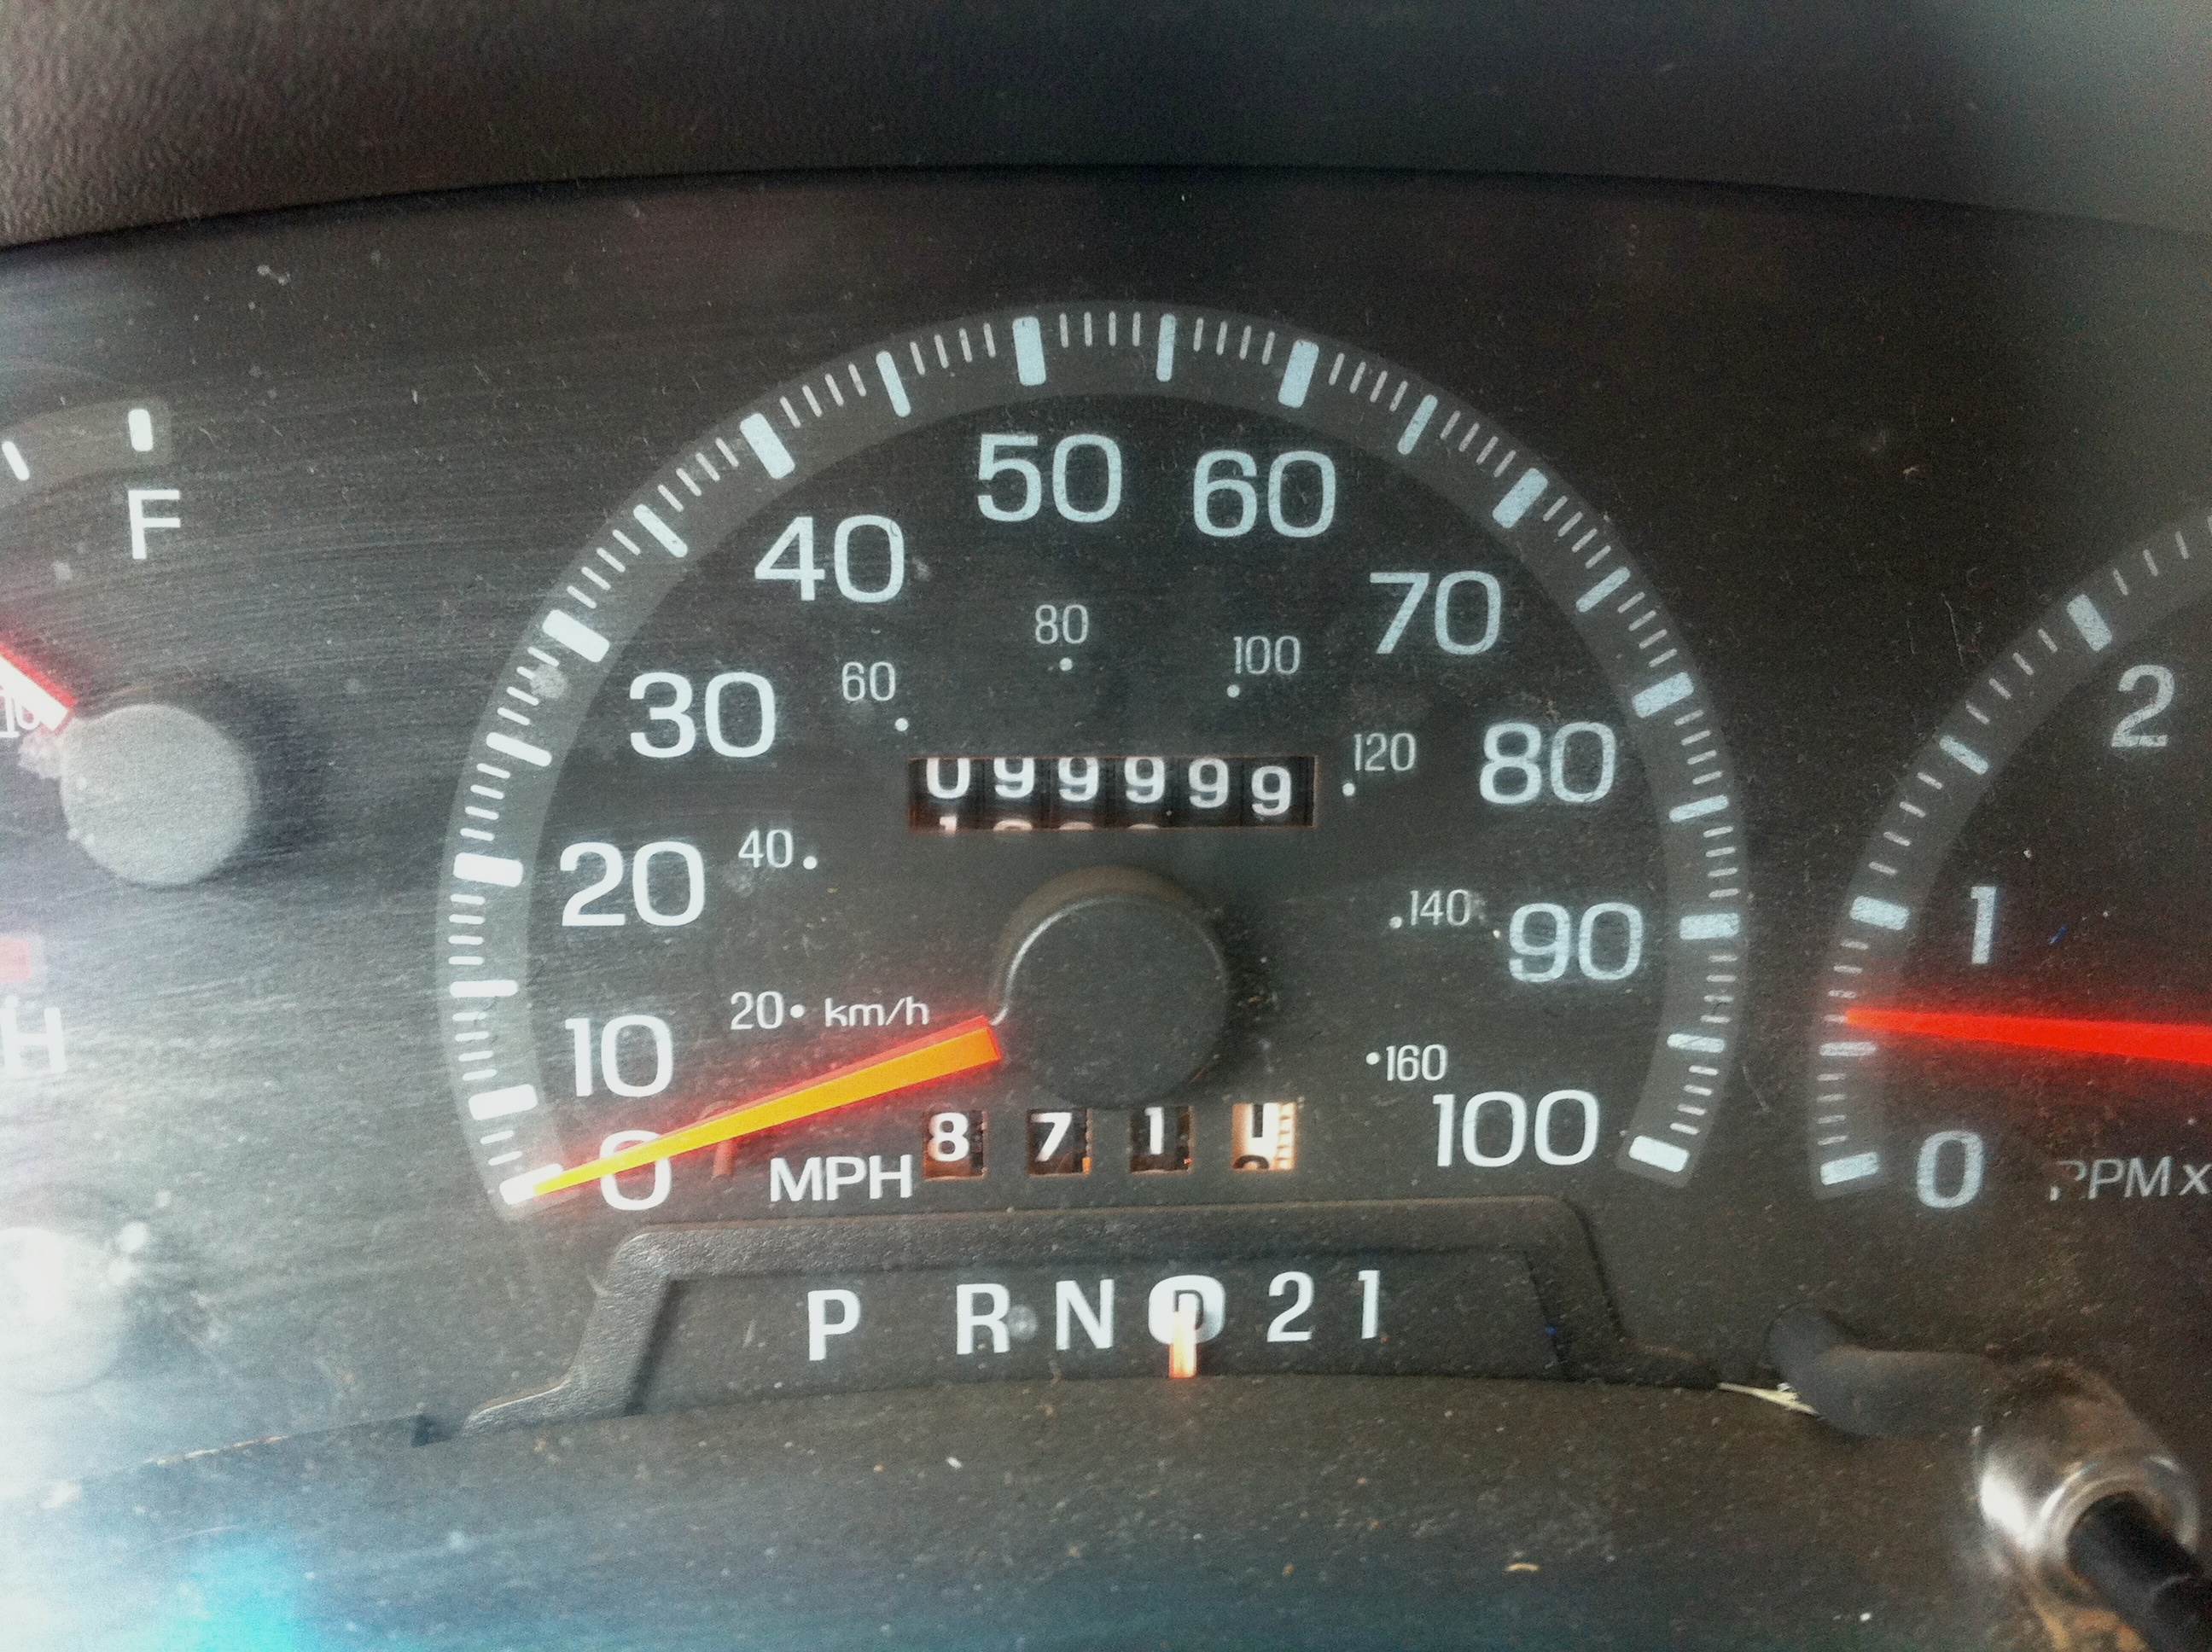
car, vehicle, sedan, odyssey, idaho, city car, land vehicle, automobile make, compact car, family car